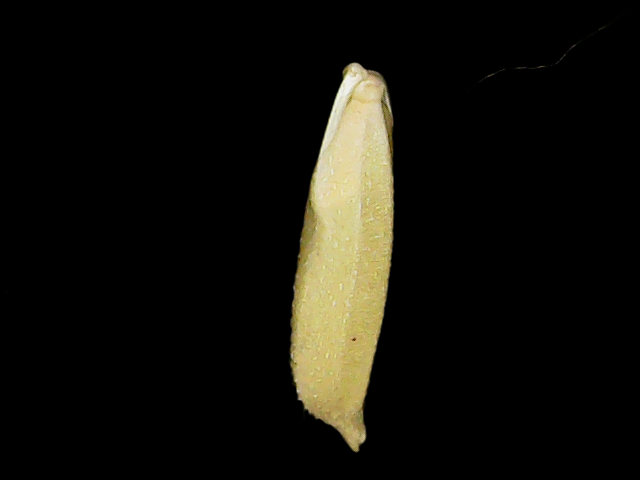
Rice variety: Binadhan25